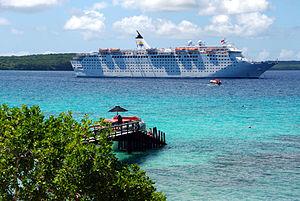
Les réseaux de transport en Nouvelle-Calédonie sont soumis à un certain nombre de contraintes géographiques : l'insularité, le climat, l'éloignement de la Métropole, l'aspect relativement étendu de l'île principale ou encore la présence sur pratiquement toute la longueur de cette dernière de la Chaîne centrale. S'y ajoute l'absence d'alternative à la route dans les transports intérieurs, à l'exception des liaisons maritimes inter-îles ou d'un circuit aérien domestique encore limité.
La Nouvelle-Calédonie a connu pendant longtemps, et encore aujourd'hui sous certains aspects, une activité touristique assez marginale malgré des atouts indéniables liés à la diversité de ses paysages, à l'importance de ses lagons, à son climat favorable ou à son fort aspect multiculturel.
L'économie de la Nouvelle-Calédonie repose sur trois piliers :